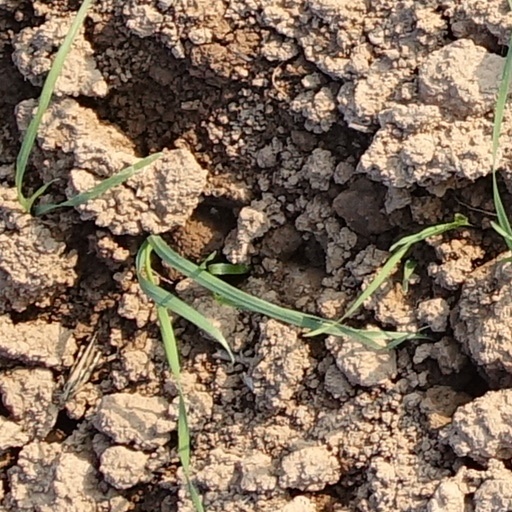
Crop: wheat